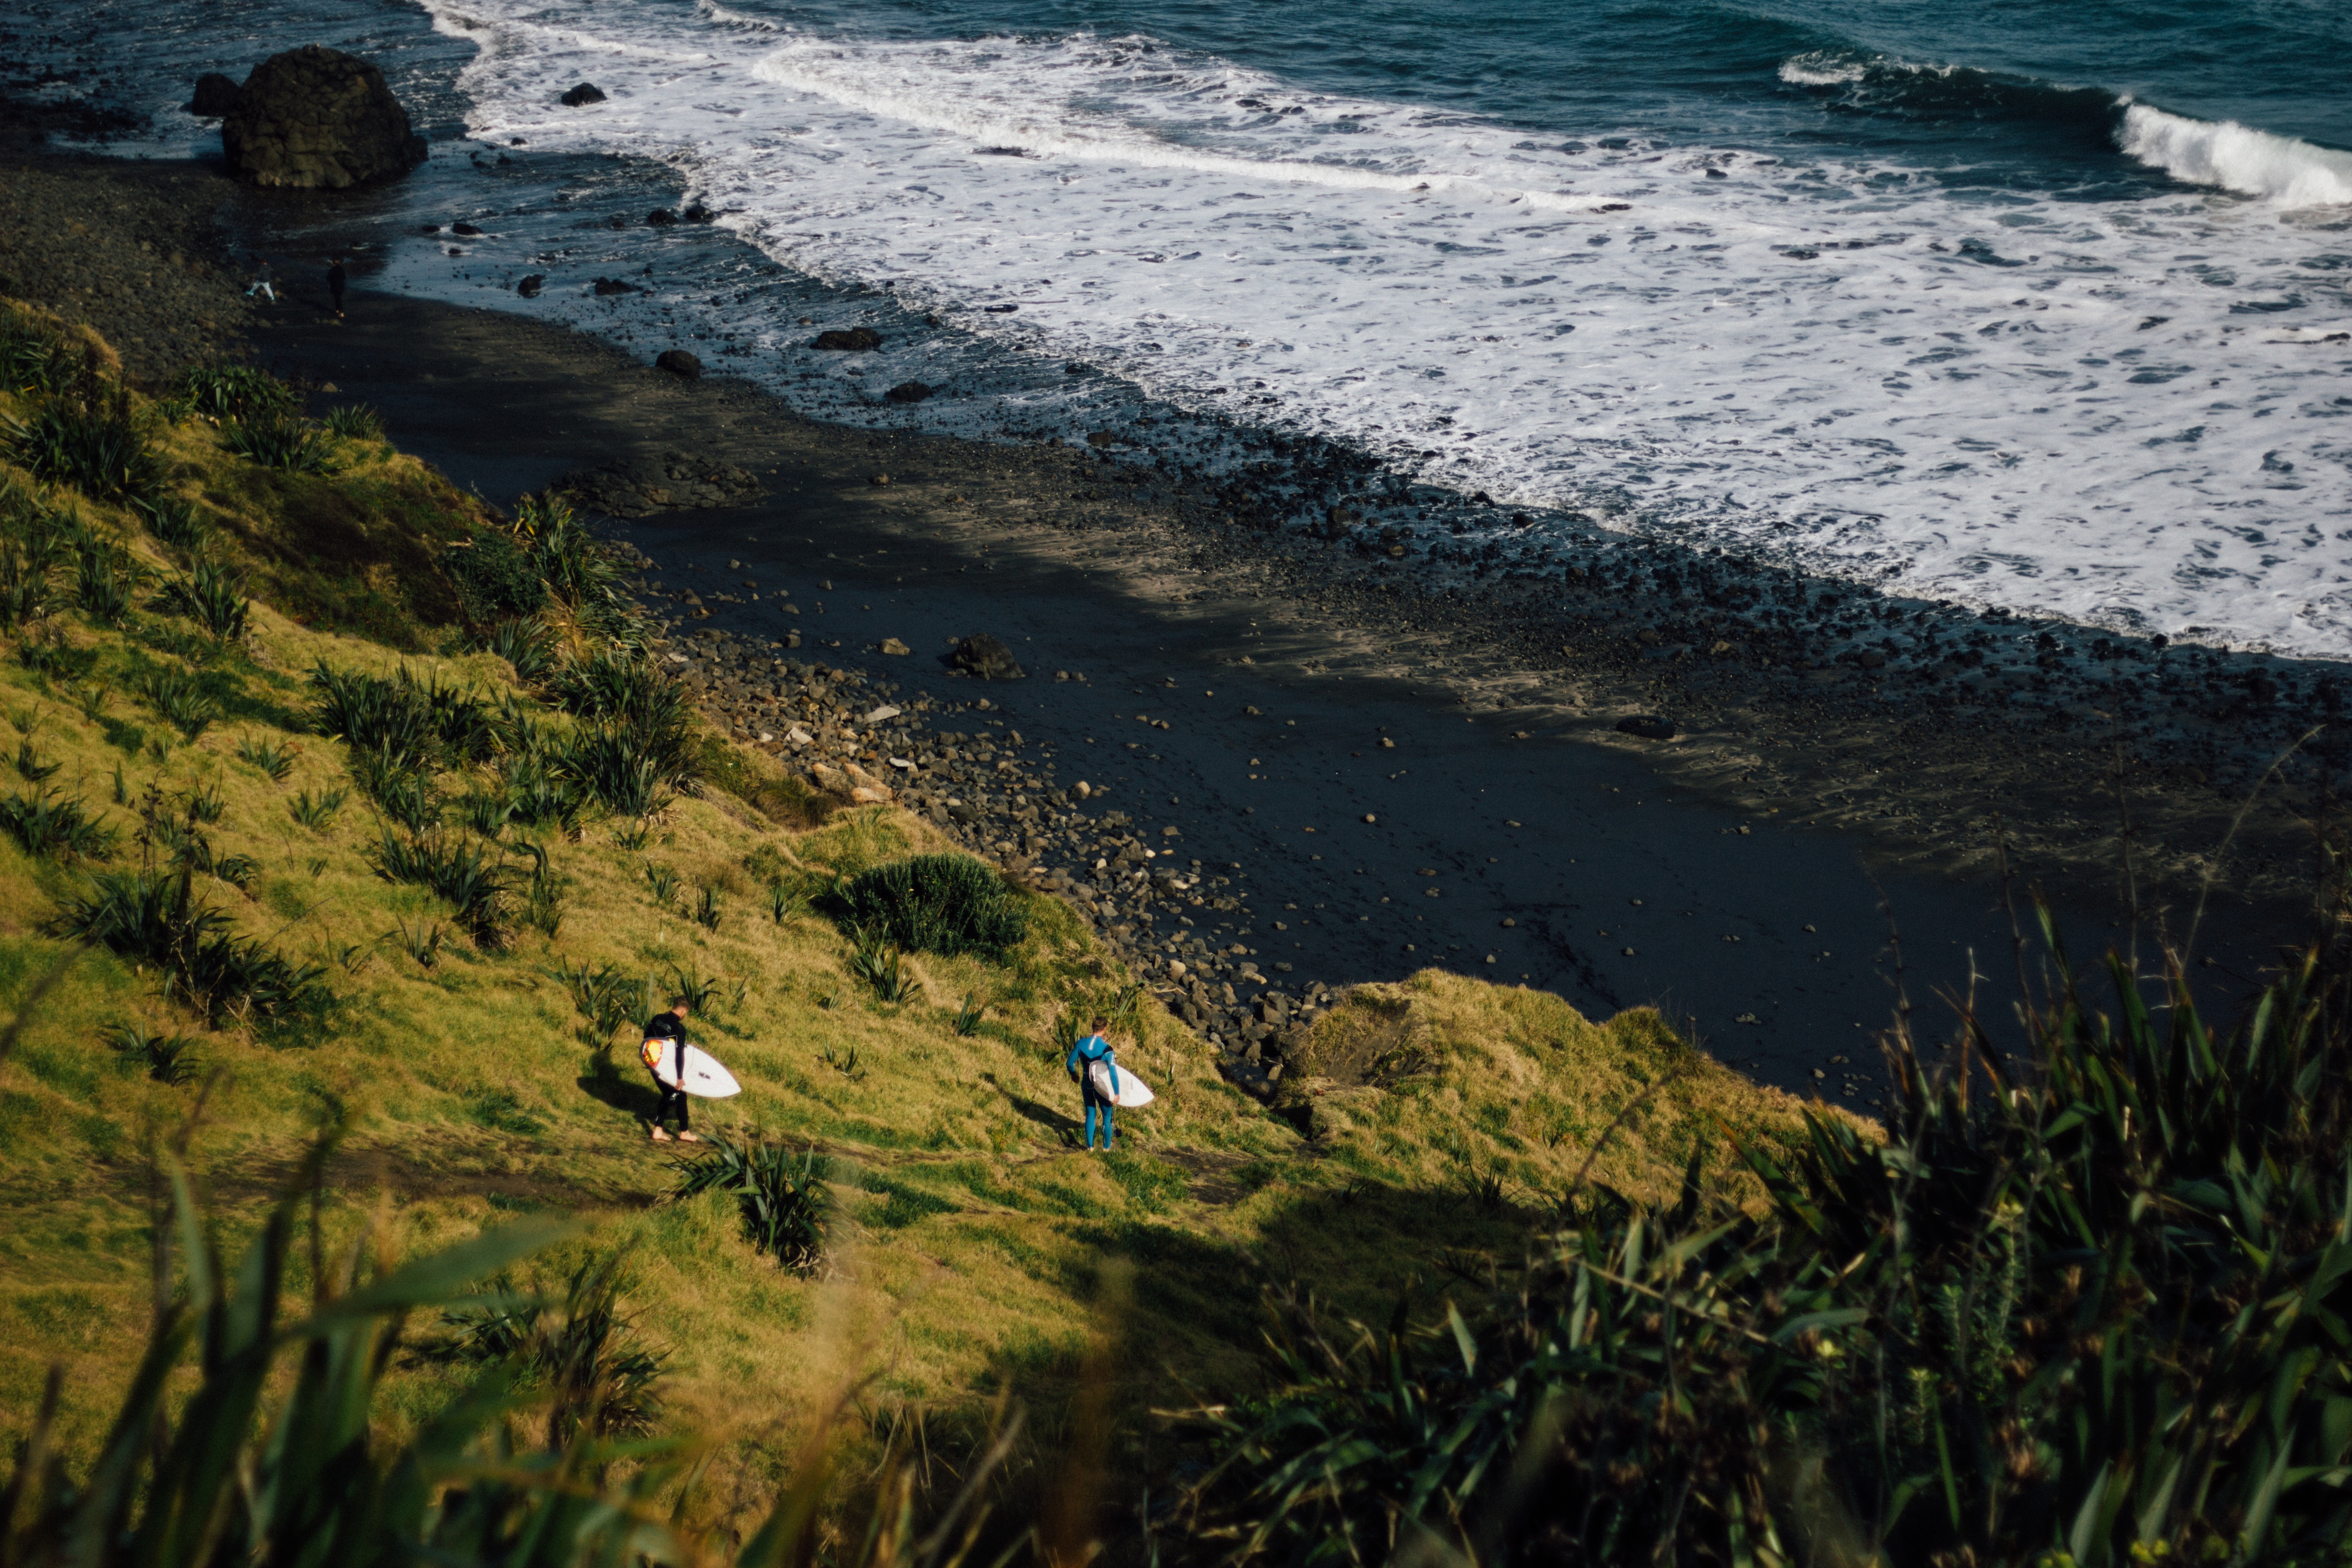
beach, landscape, sea, coast, water, nature, rock, ocean, mountain, hill, shore, surfer, cliff, surf, bay, terrain, body of water